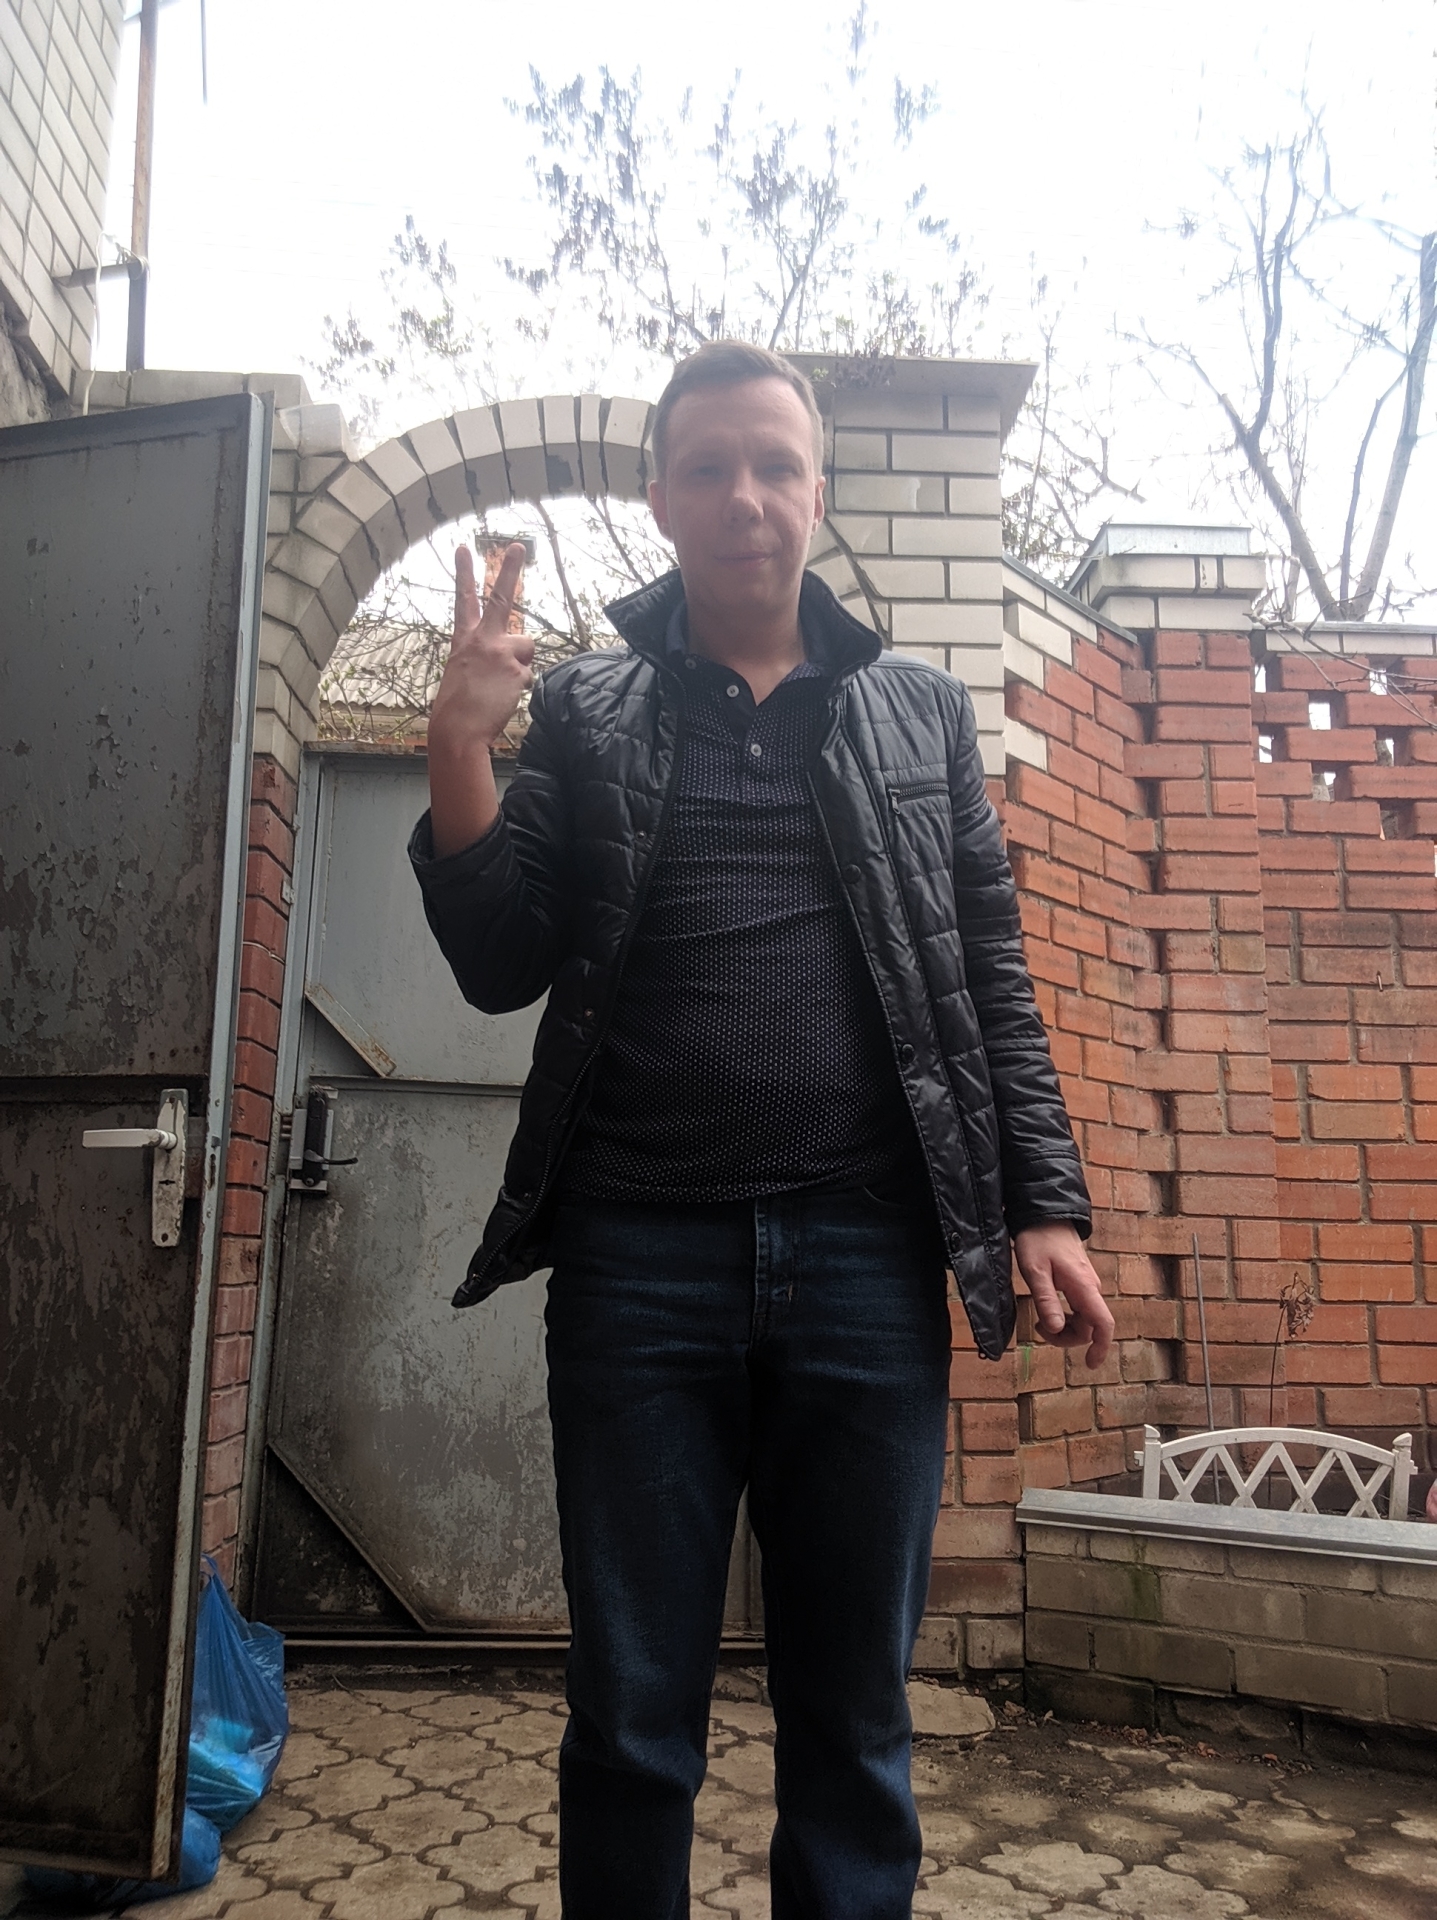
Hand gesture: peace_inverted